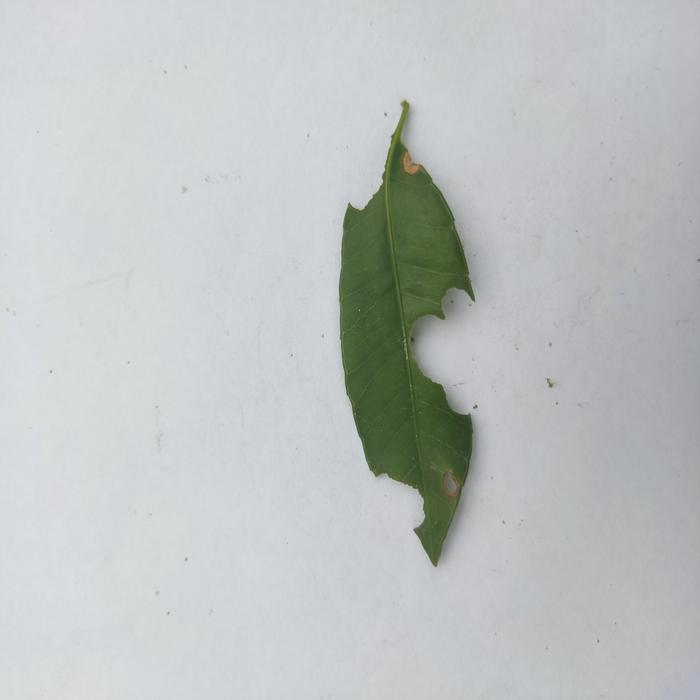
Crop: Hog Plum
Leaf condition: Caterpillars_Infestation